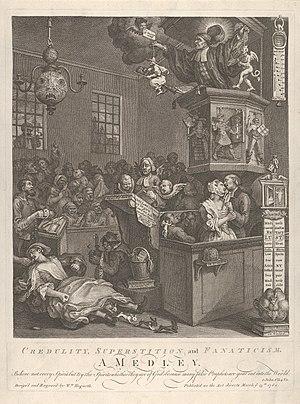
Les gravures de William Hogarth sont l'ensemble de la production de l'artiste britannique William Hogarth comme graveur ou comme inventeur, c'est-à-dire comme auteur du dessin destiné à être gravé par un autre artiste.
L’histoire du fantôme de Cock Lane est une affaire d’appartement hanté qui défraie la chronique londonienne en 1762 avant d’être reconnue comme une imposture.